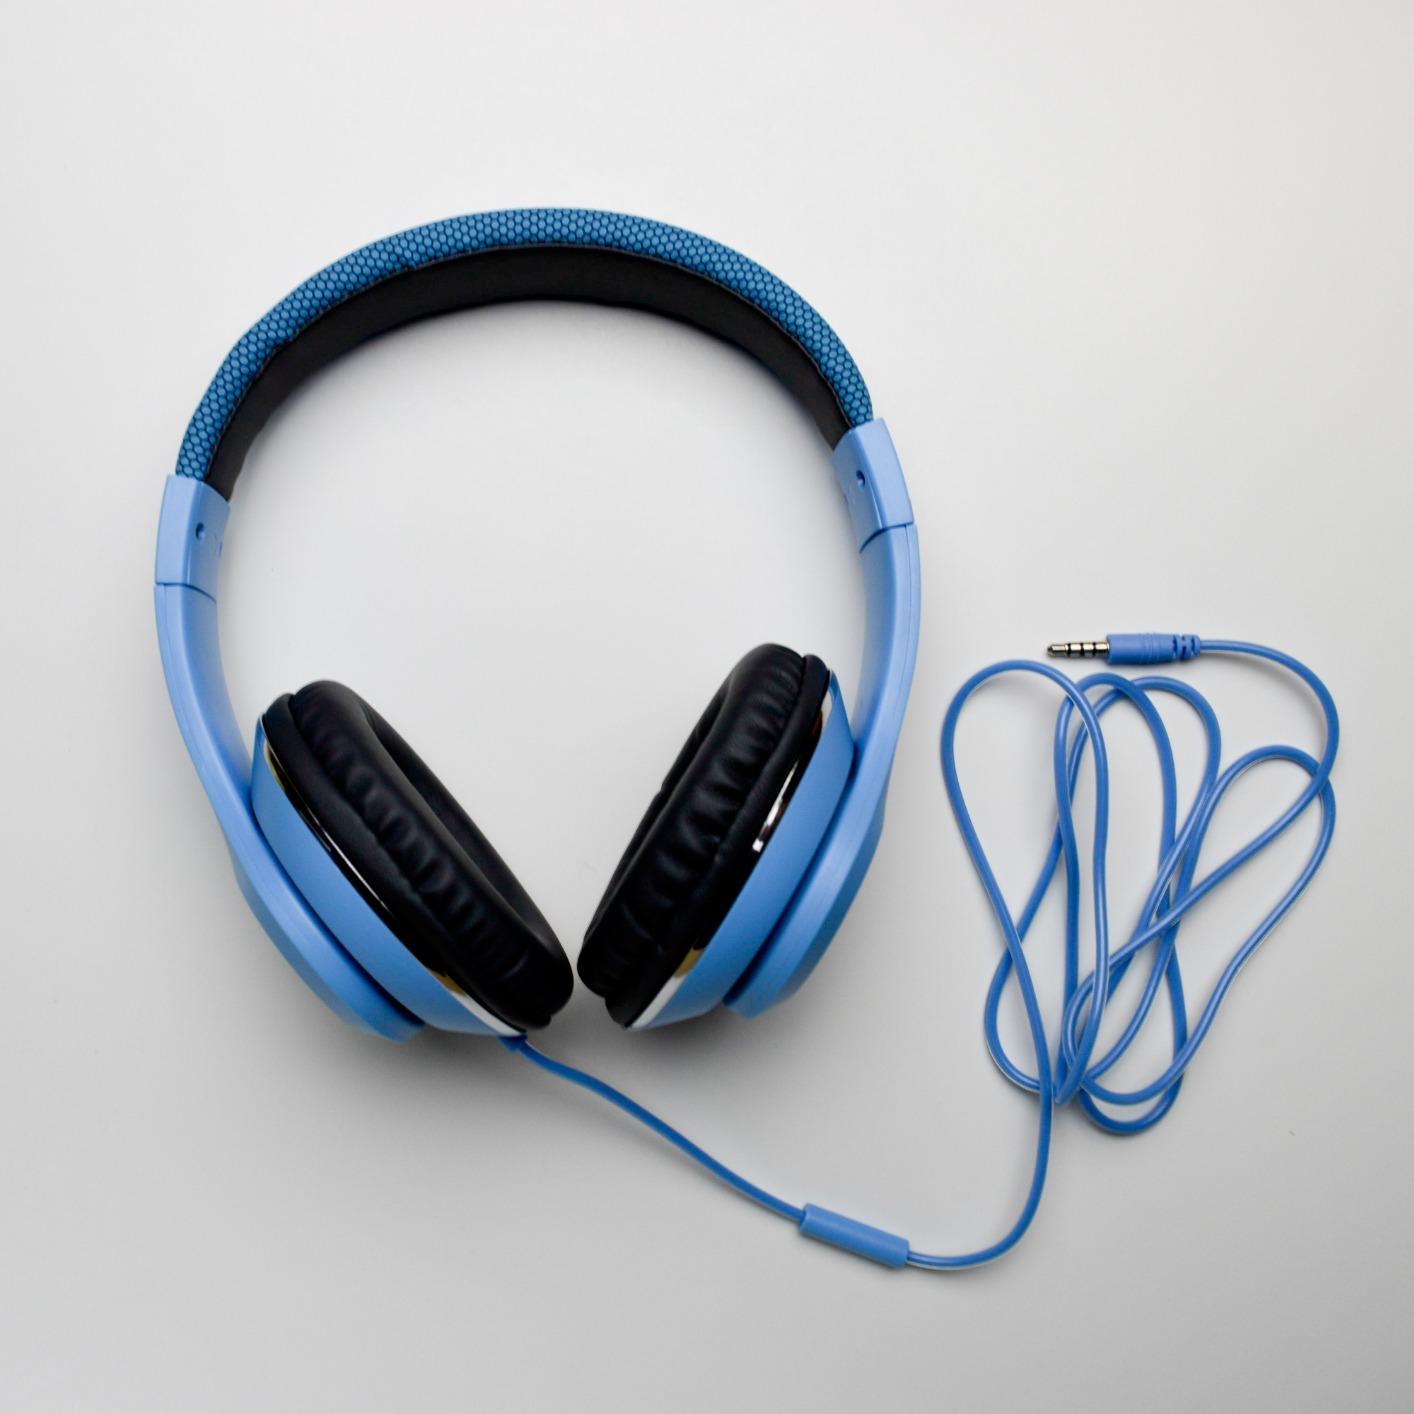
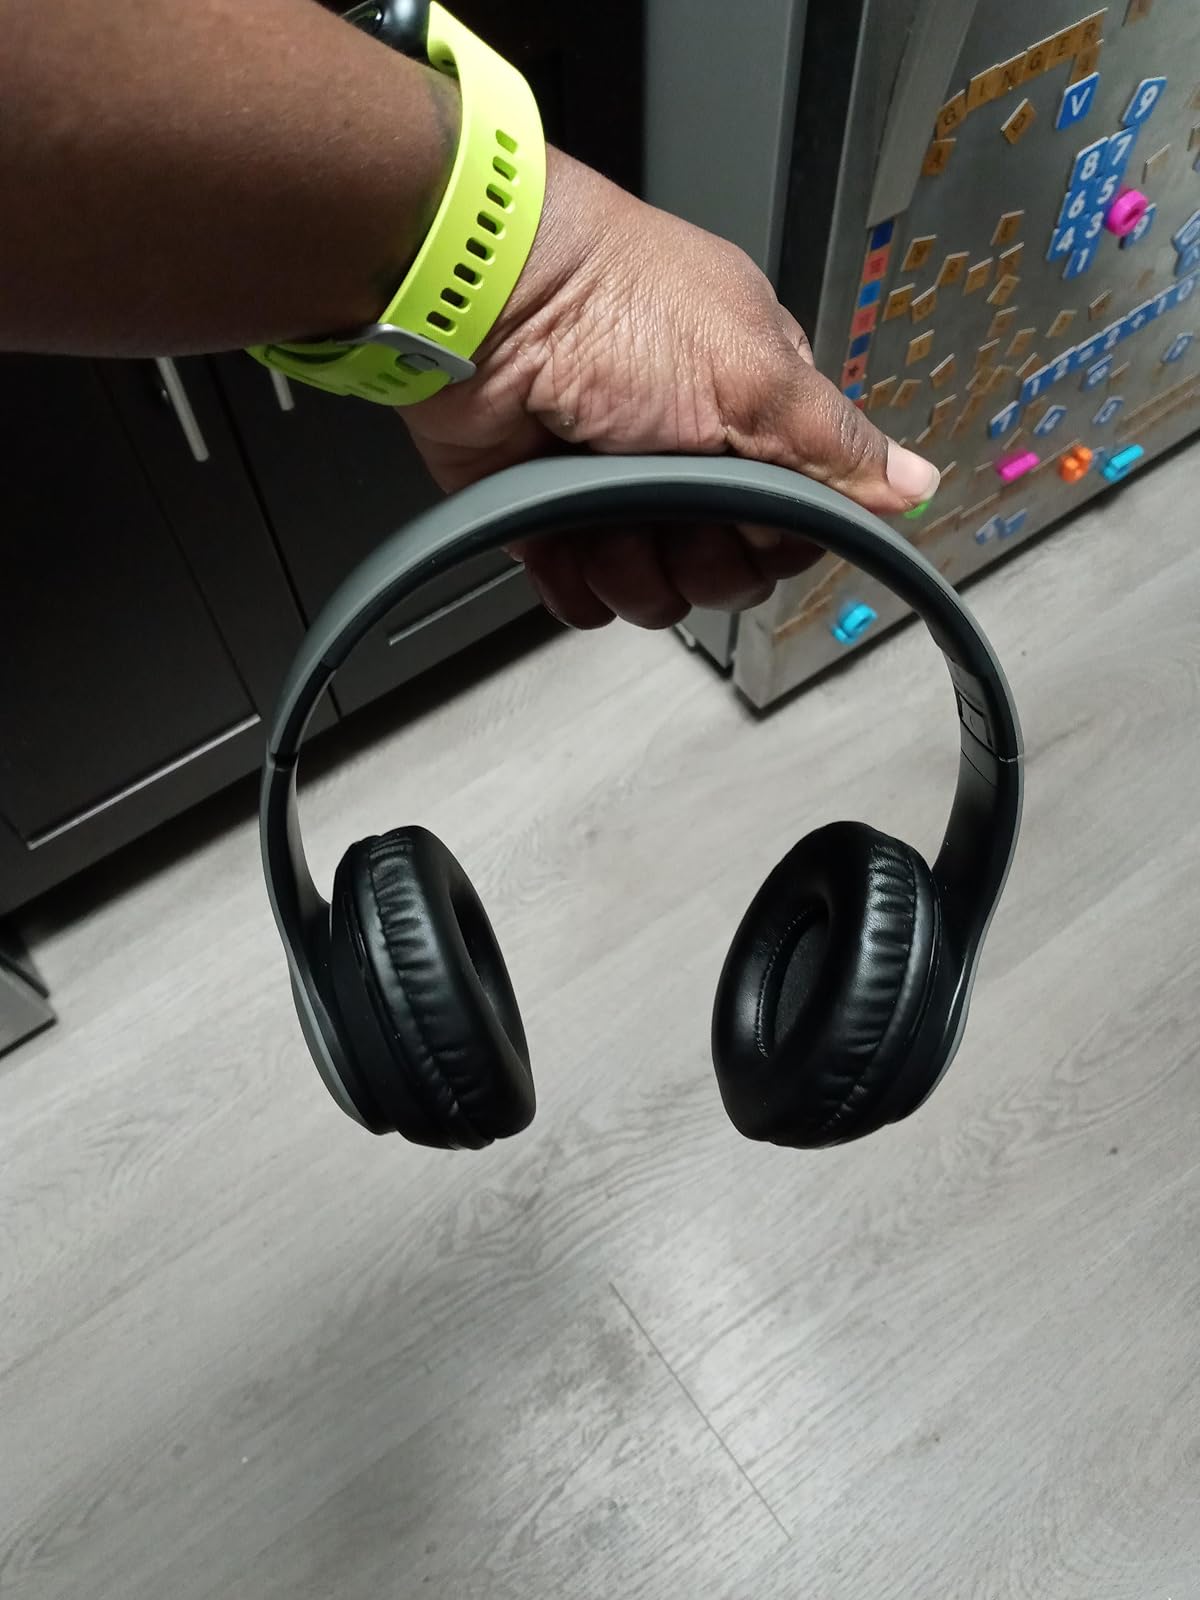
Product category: headphones
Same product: no